Cabinetry

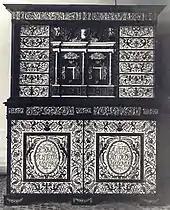
Tortoise-shell cabinet of Polish king John III Sobieski, looted by the Germans from the Wilanów Palace during World War II

With the Industrial Revolution and the application of steam power to cabinet making tools, mass production techniques were gradually applied to nearly all aspects of cabinet making, and the traditional cabinet shop ceased to be the main source of furniture, domestic or commercial. In parallel to this evolution there came a growing demand by the rising middle class in most industrialised countries for finely made furniture. This eventually grew the total number of traditional cabinet makers.